Penduko

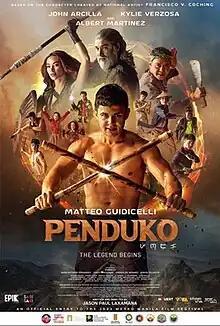
Theatrical release poster

Penduko (Baybayin: ᜉᜒᜈ᜔ᜇᜓᜃᜓ) is a 2023 Philippine superhero film written and directed by Jason Paul Laxamana. Based on the "Liwayway" character Pedro Penduko, it is serve as a reboot of the character's various film and television adaptations. The film will star Matteo Guidicelli as the titular character along with Kylie Verzosa. Produced by Sari Sari Network, the film was released on December 25, 2023 as an entry to the 2023 Metro Manila Film Festival.